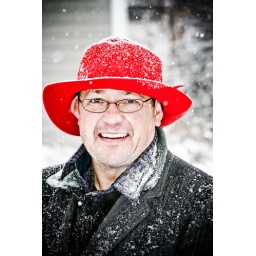
A neighbor out walking in the snow. Gotta love the red hat!